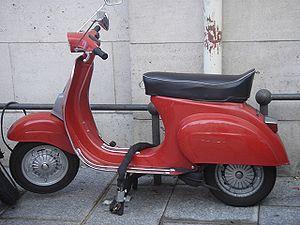
Gil Jourdan est une série de bande dessinée franco-belge policière créée par Maurice Tillieux le 20 septembre 1956 dans le nᵒ 962 du journal Spirou. La série est une reprise de Félix, autre série que Tillieux a dû abandonner en changeant d'éditeur ; ainsi, certaines histoires de Félix ont été adaptées ou redessinées pour en faire des histoires de Gil Jourdan. Pour les dessins, Tillieux est aidé par Jean-Marie Brouyère et Bob de Groot pour les albums nᵒ 11 et nᵒ 12. À partir de l'album nᵒ 13, le dessin est repris par Gos, Tillieux en assurant toujours le scénario.